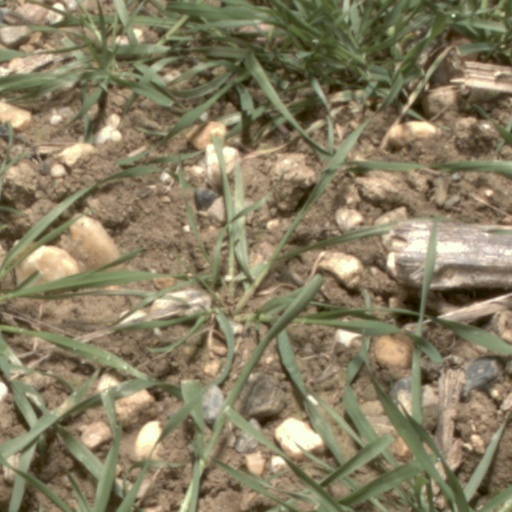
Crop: wheat